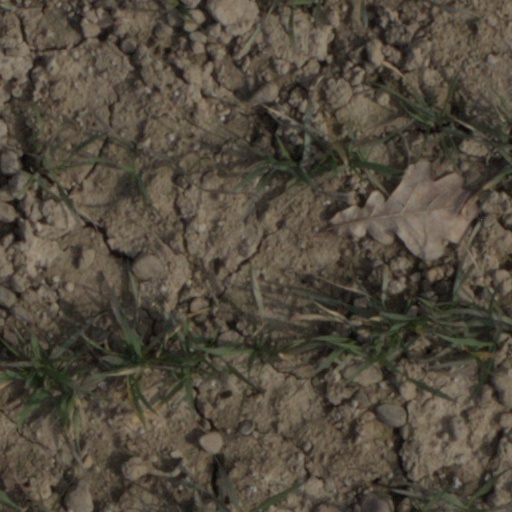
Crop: wheat